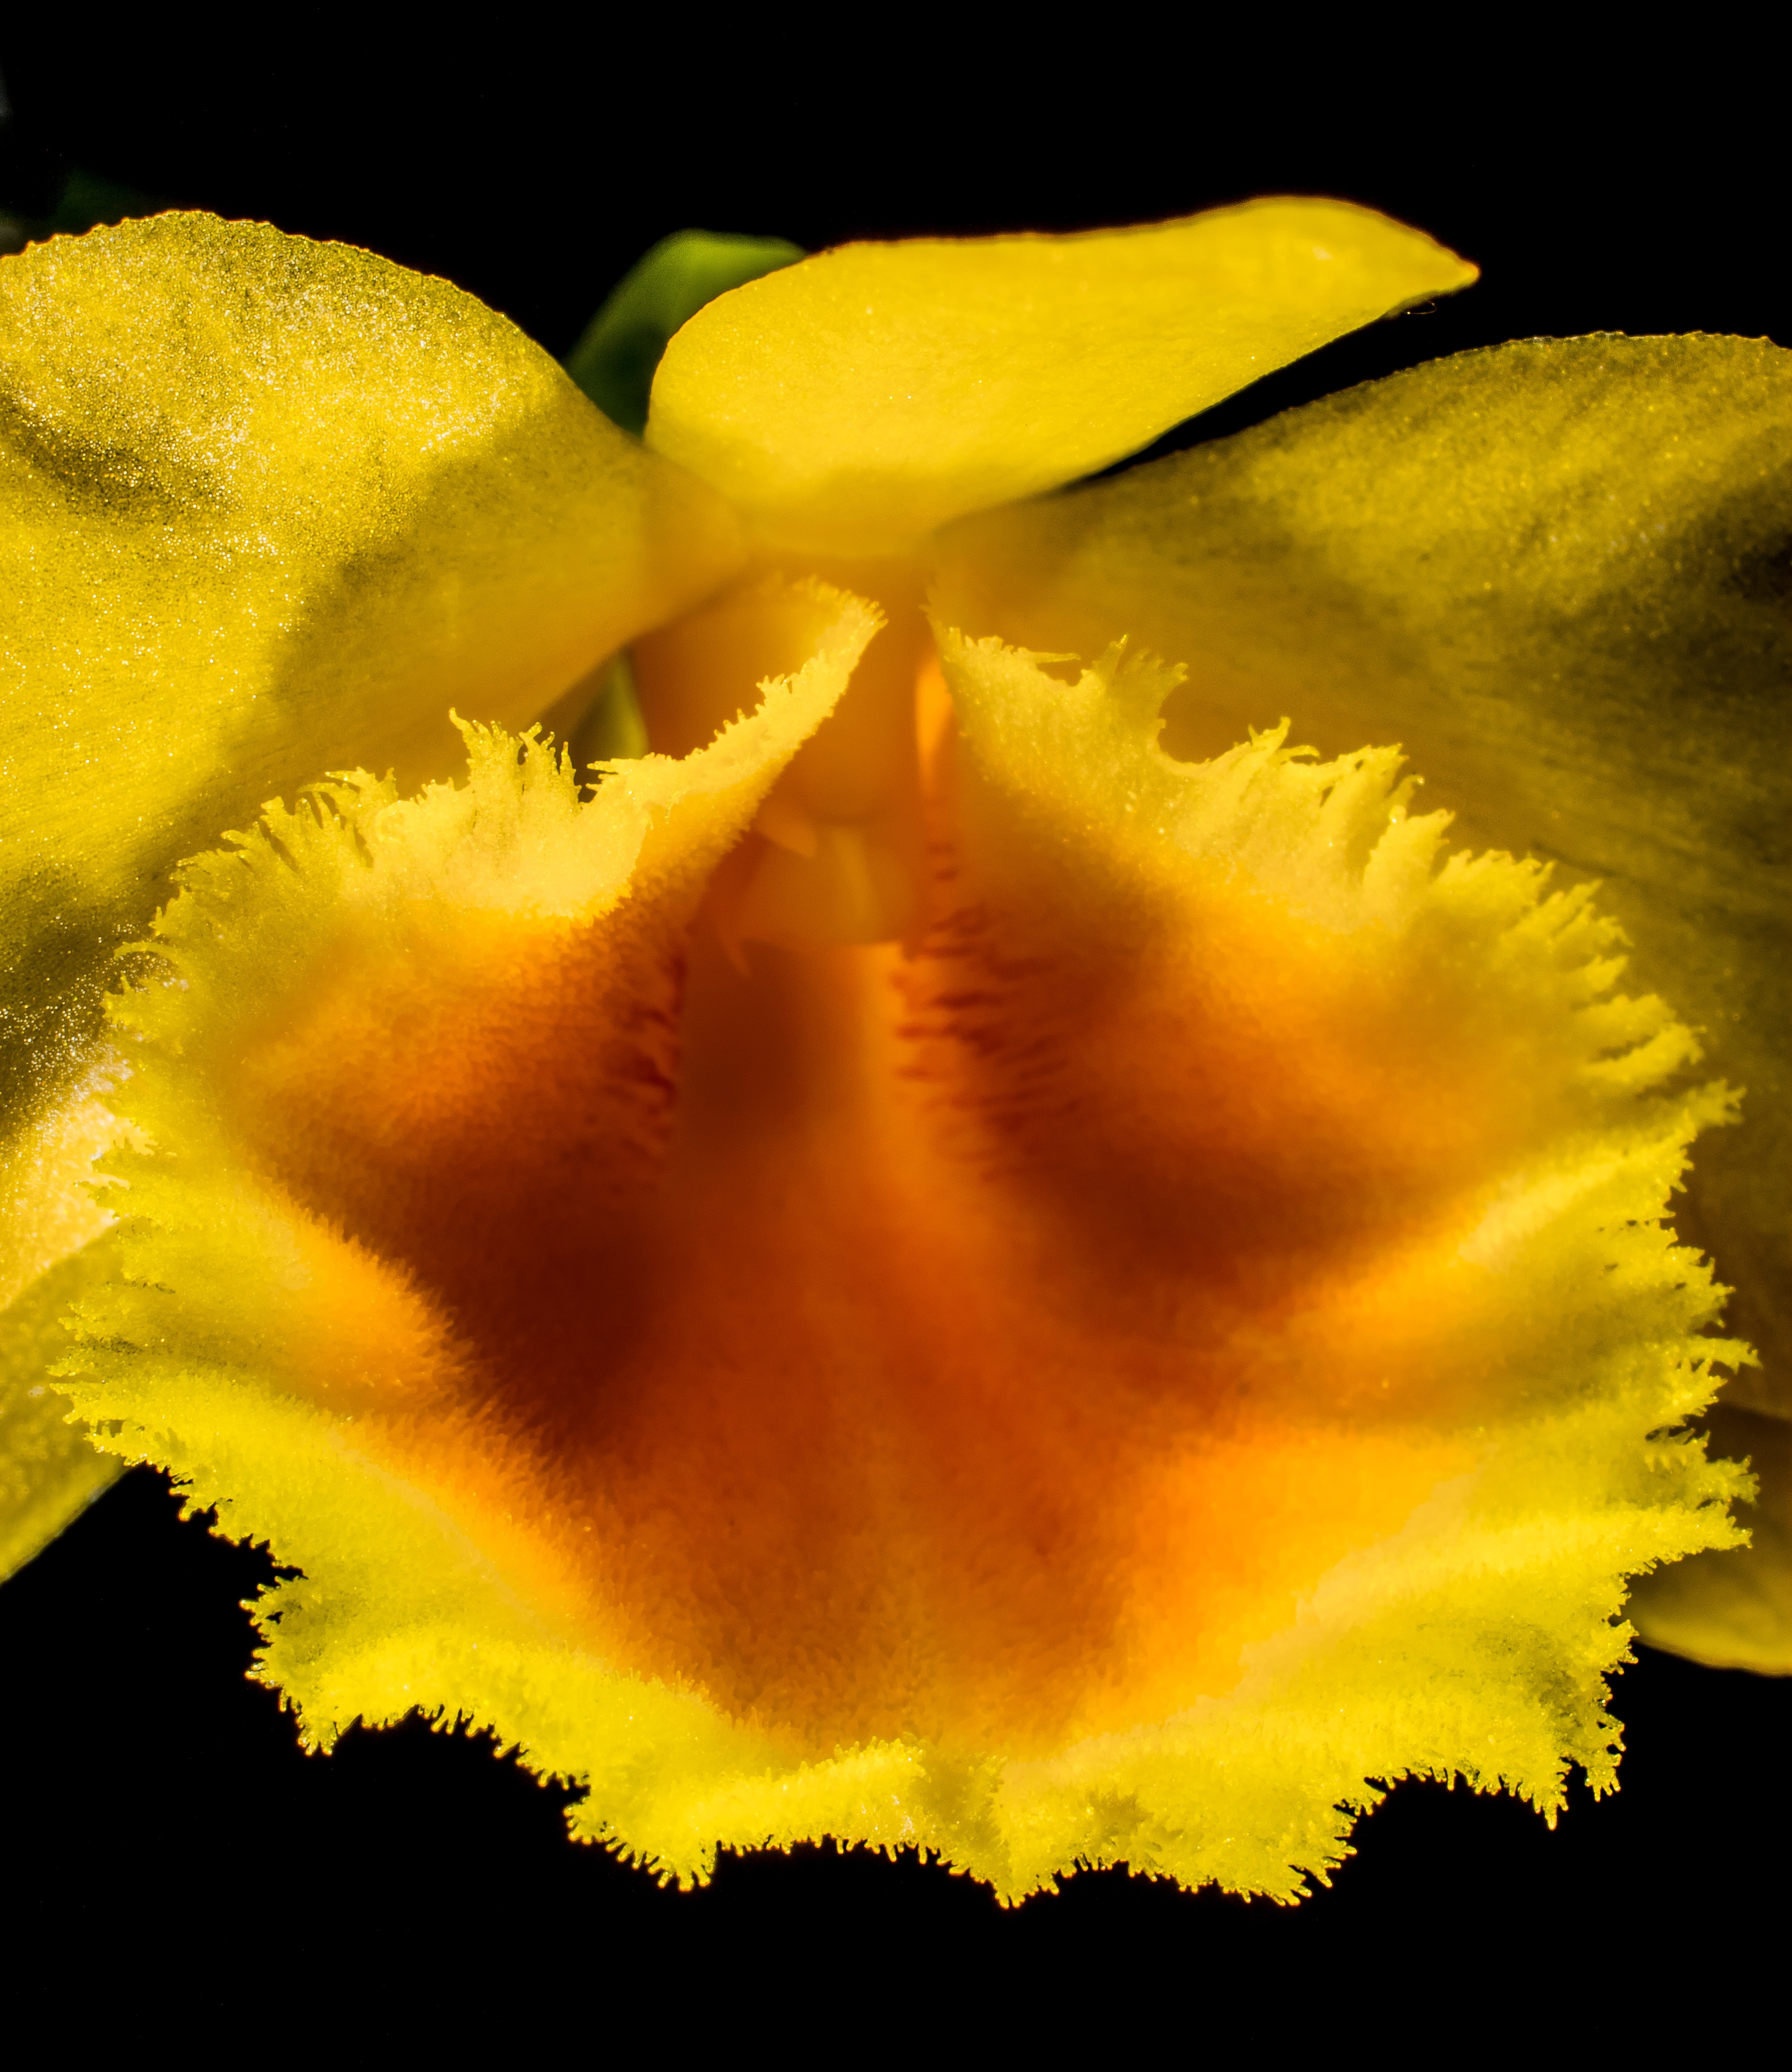
blossom, plant, sun, sunlight, leaf, flower, petal, bloom, pollen, yellow, flora, orchid, macro photography, flowering plant, wild orchid, land plant